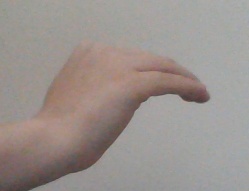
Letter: haa